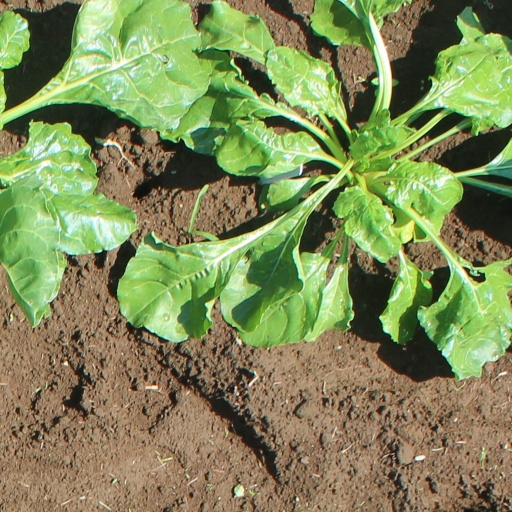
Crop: sugar beet